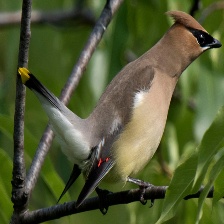
Species: CEDAR WAXWING
Scientific name: BOMBYCILLA CEDRORUM